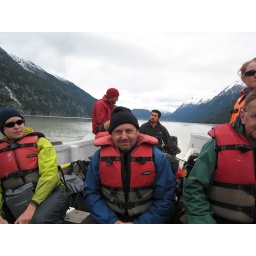
22a_crossing lake in boat